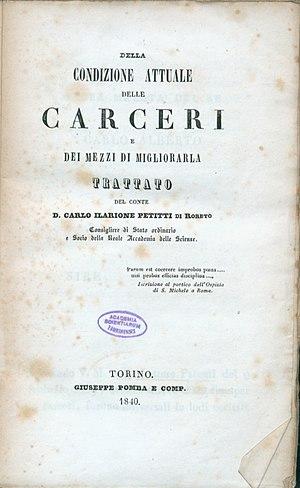
Carlo Ilarione Petitti comte di Roreto est un économiste, écrivain, conseiller d'État, sénateur et homme politique italien du XIXᵉ siècle, dans le royaume de Sardaigne, à l'époque du Risorgimento.